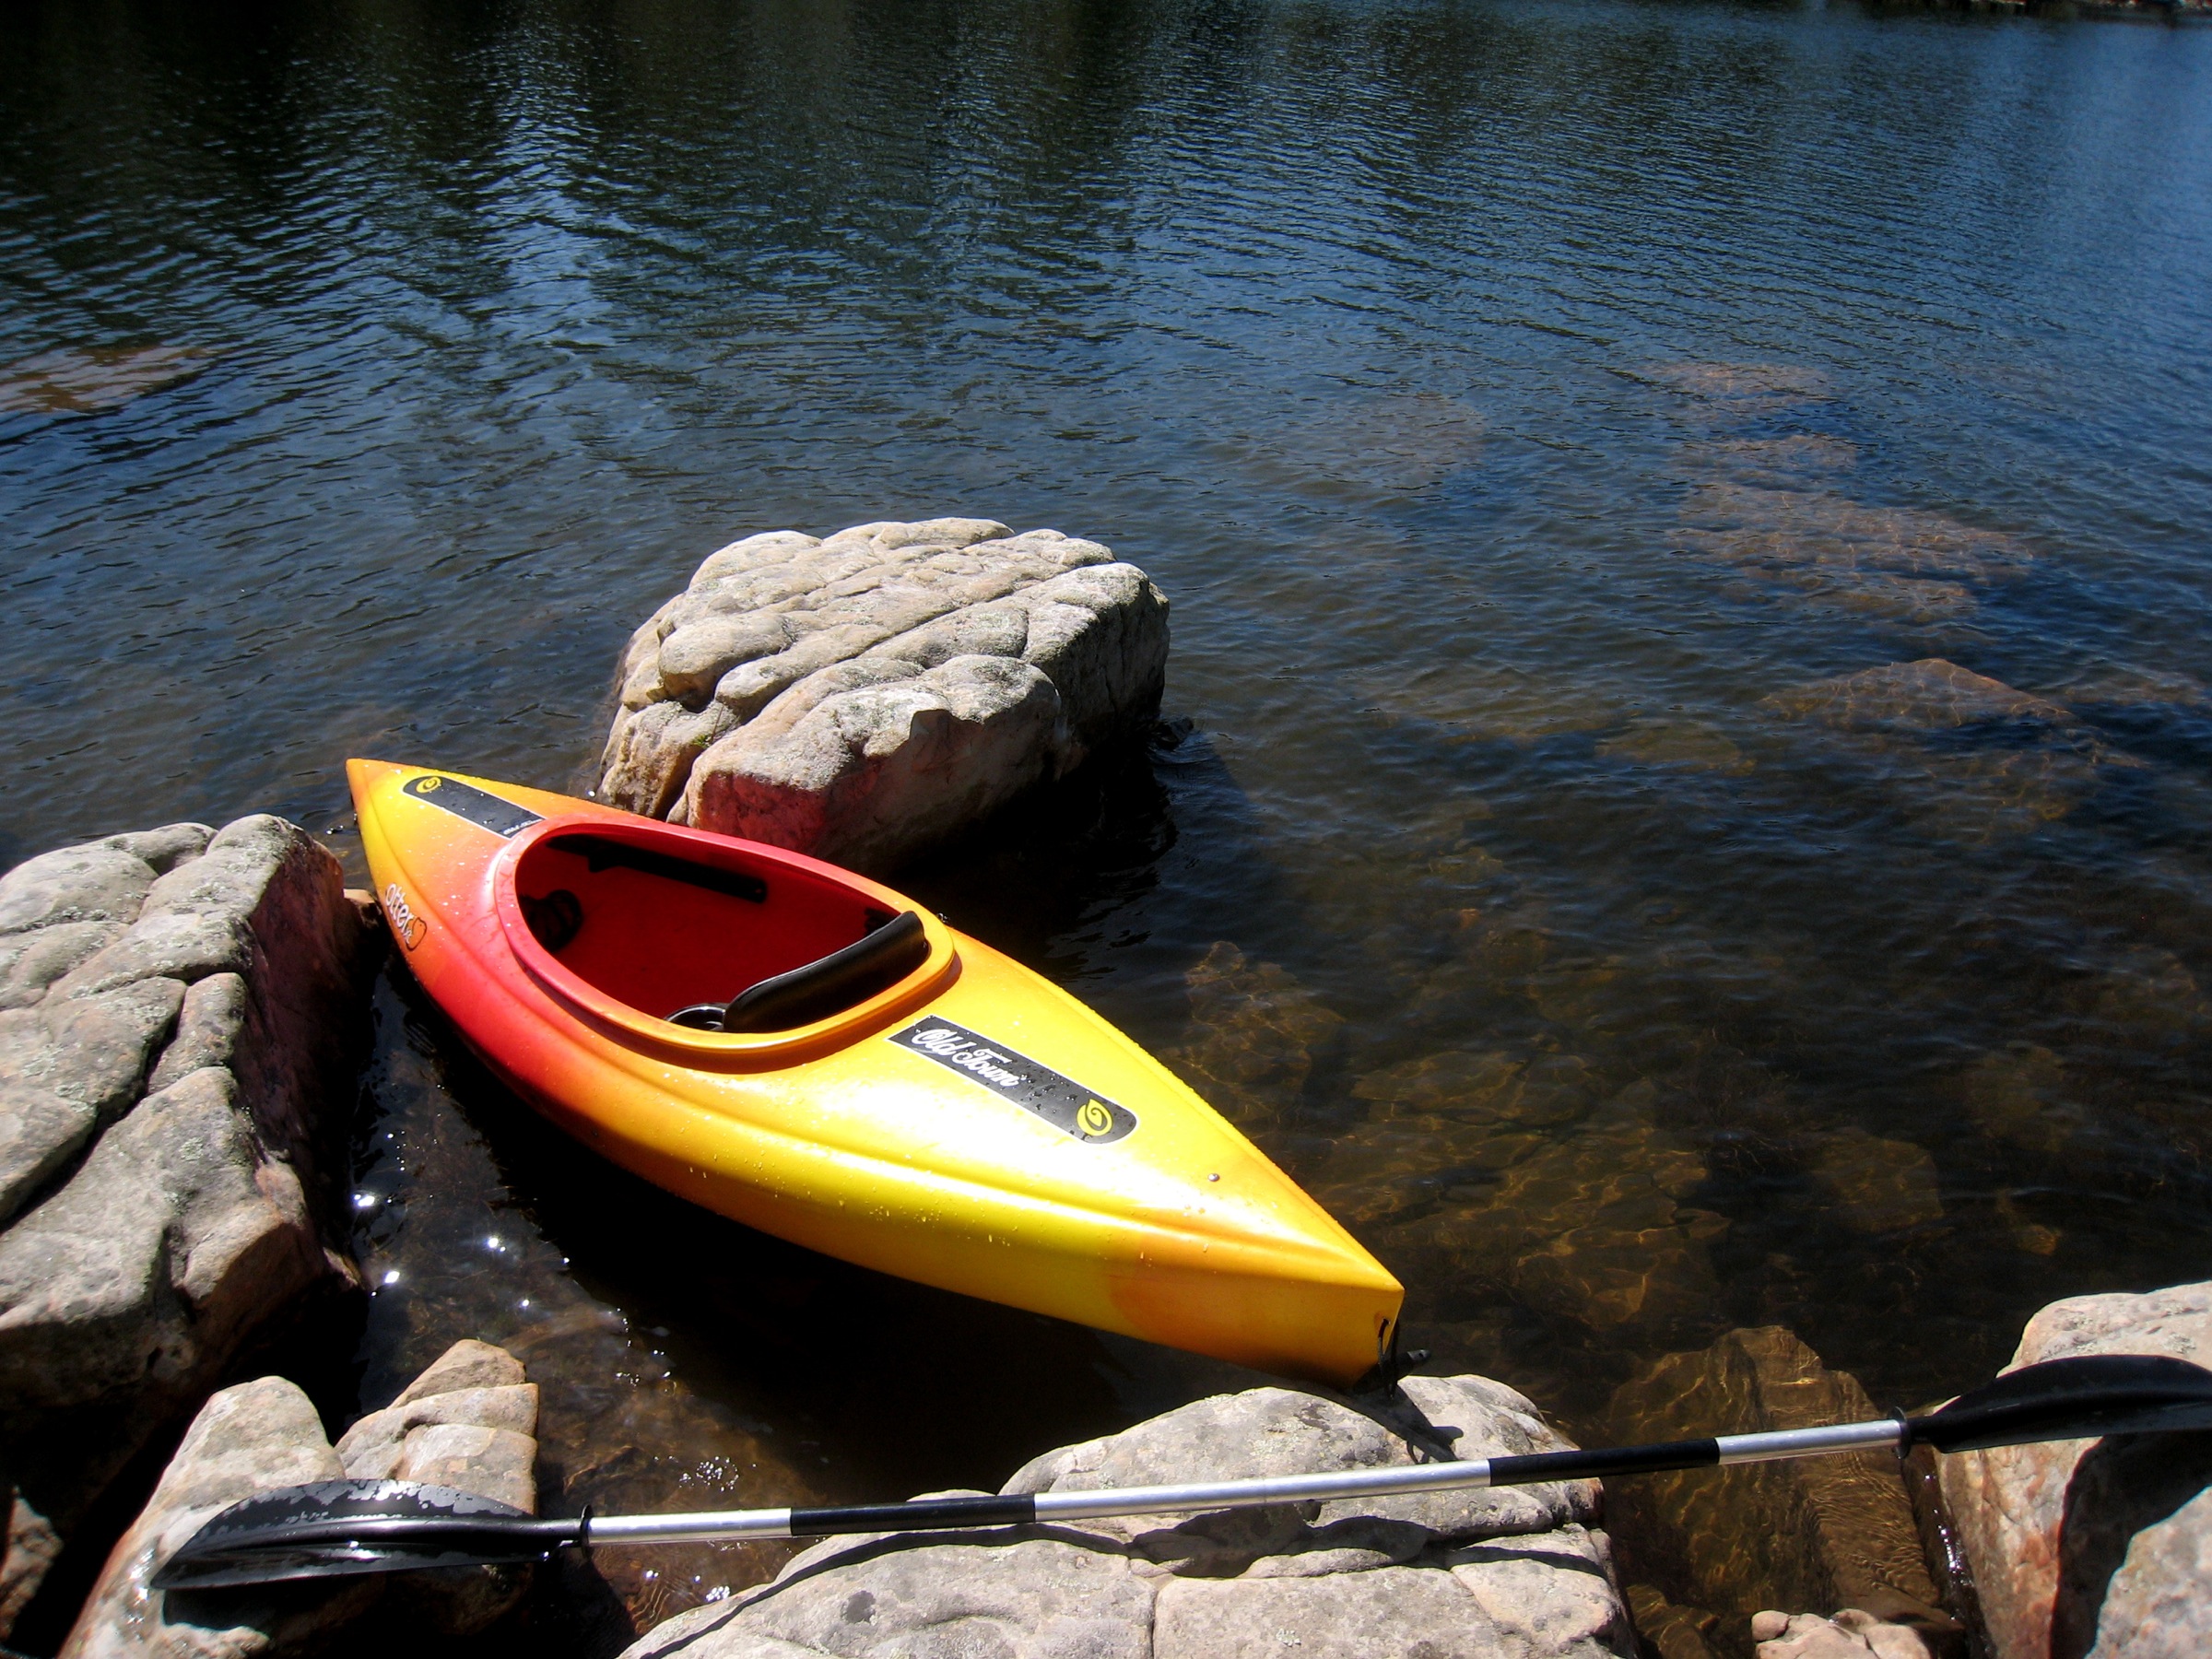
sea, boat, canoe, paddle, vehicle, extreme sport, kayak, sports equipment, arizona, boating, kayaking, watercraft, 2009365, sea kayak, watercraft rowing